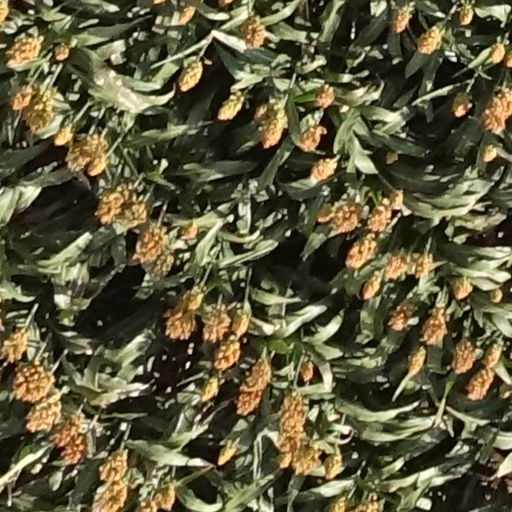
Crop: sorghum